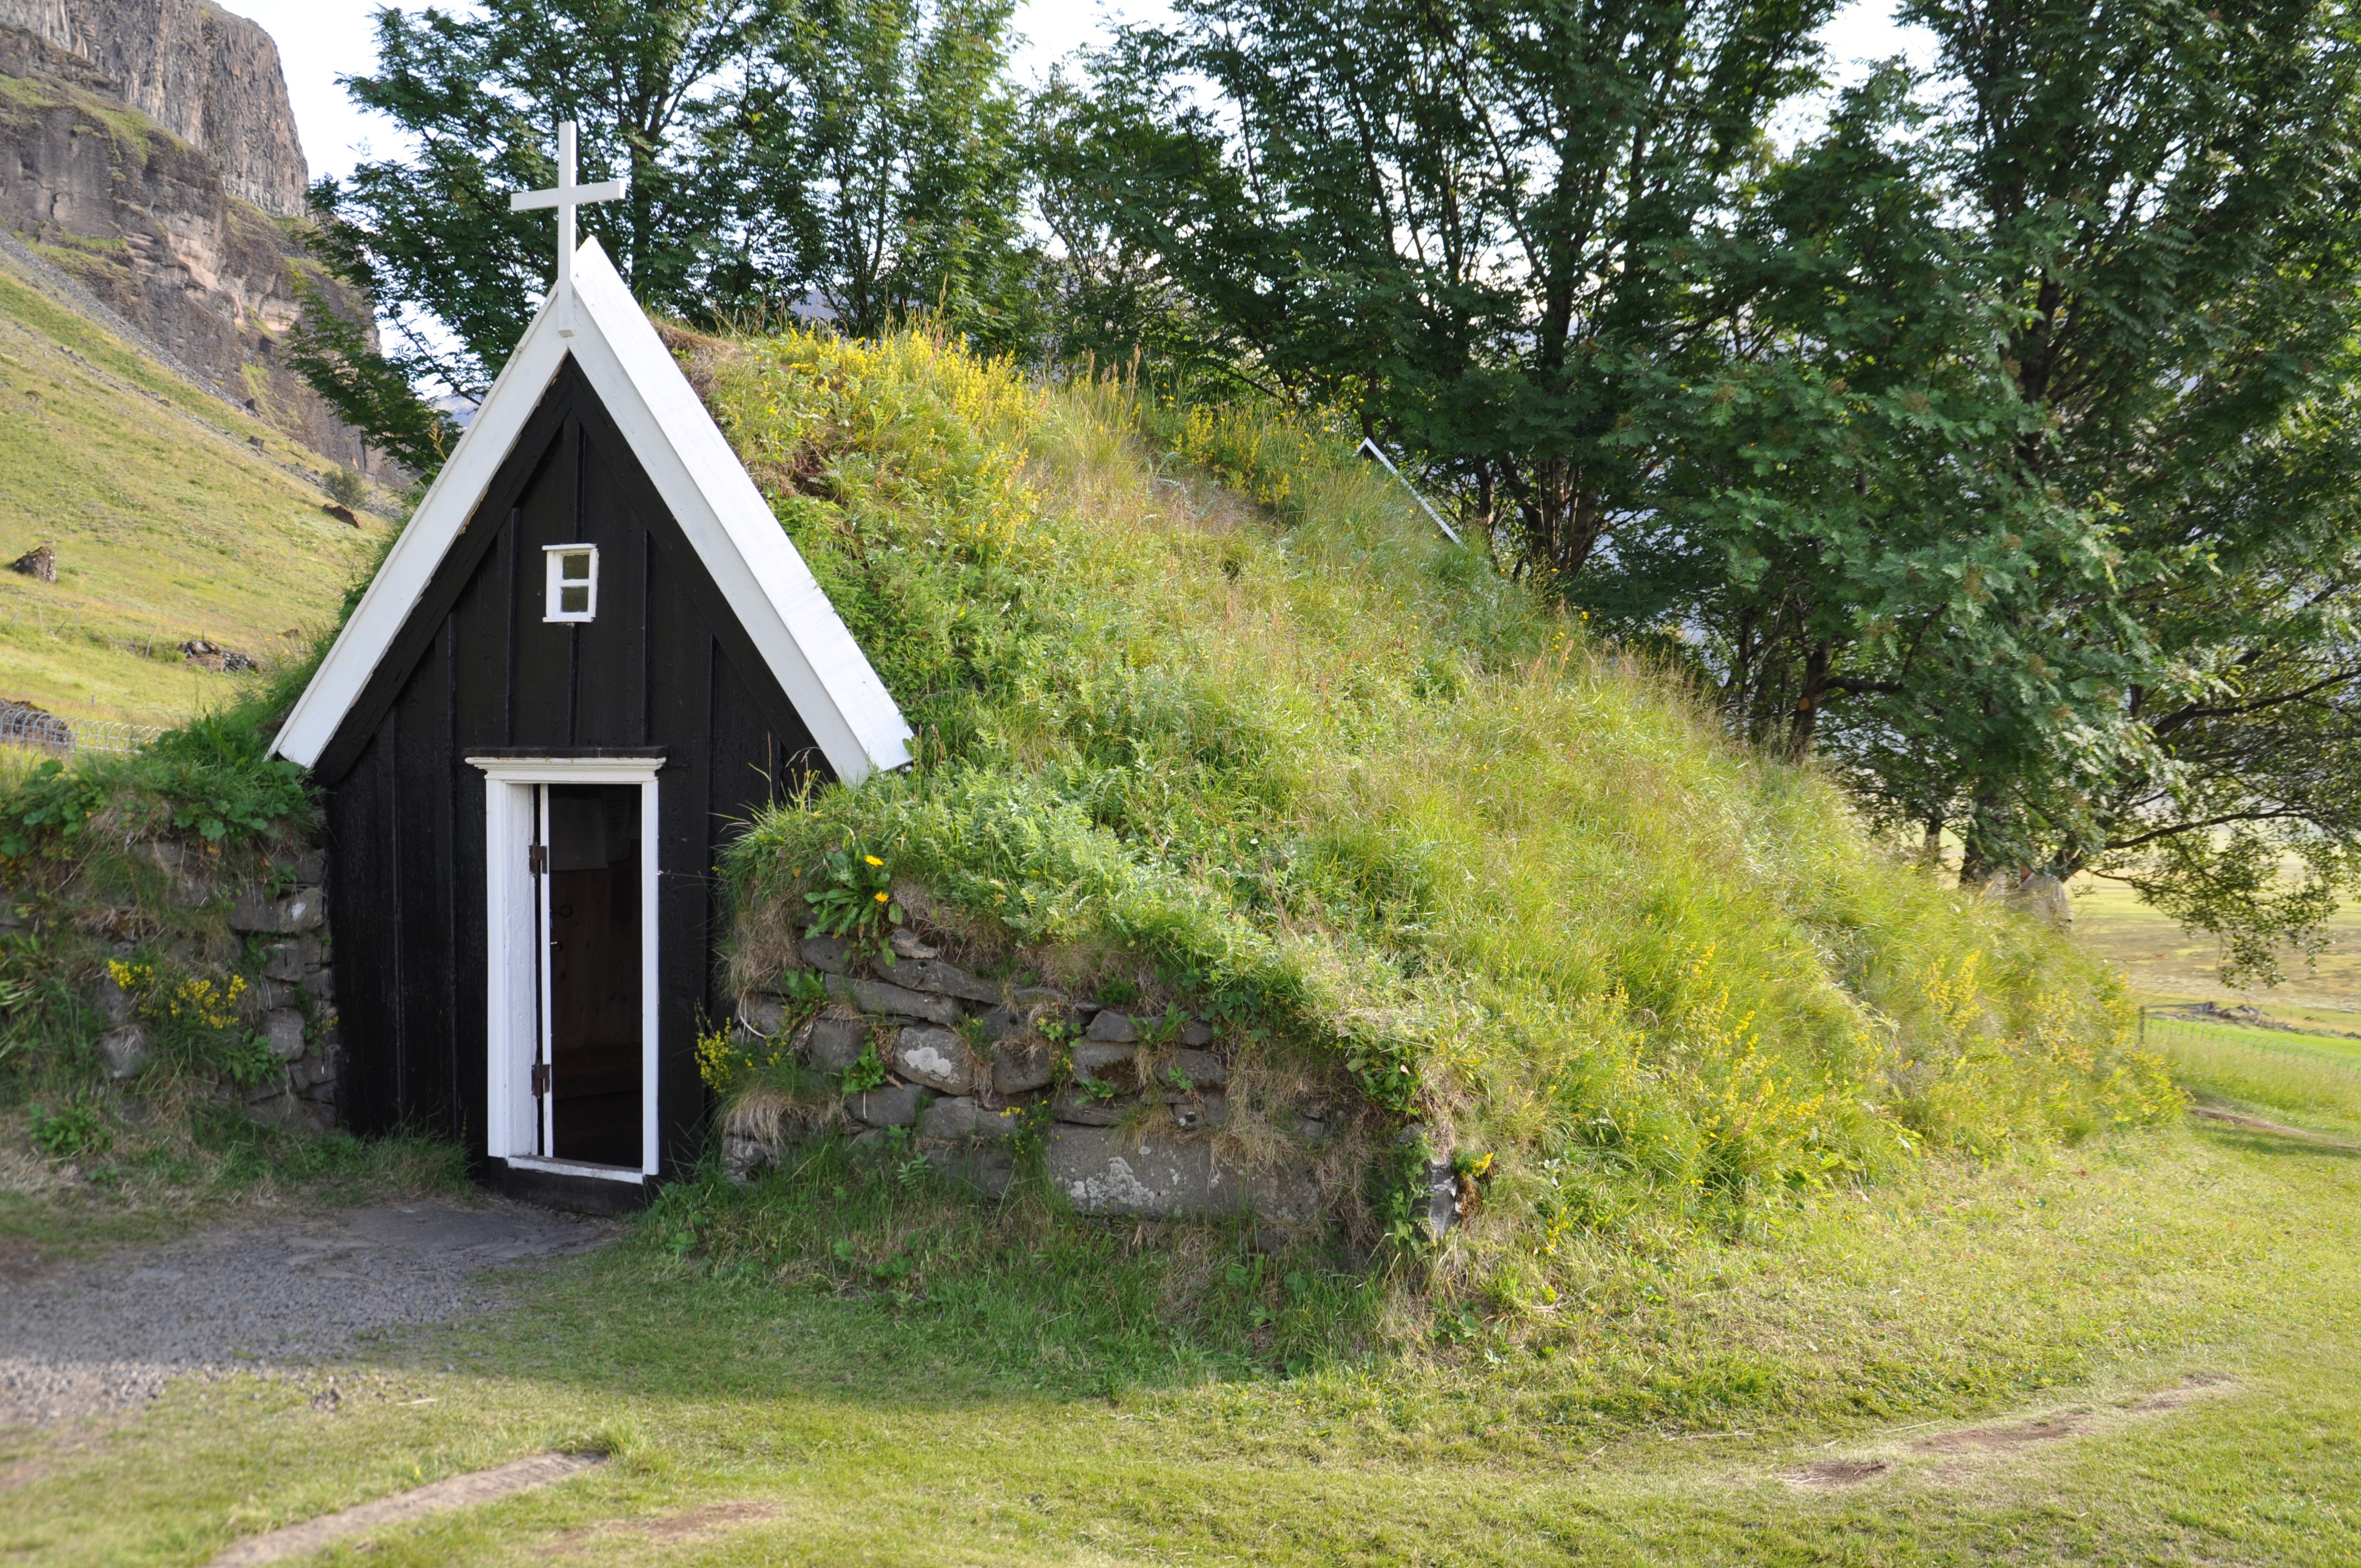
trail, farm, building, hut, cottage, church, chapel, iceland, rural area, torfhaus, grass roof